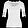
Label: T - shirt / top